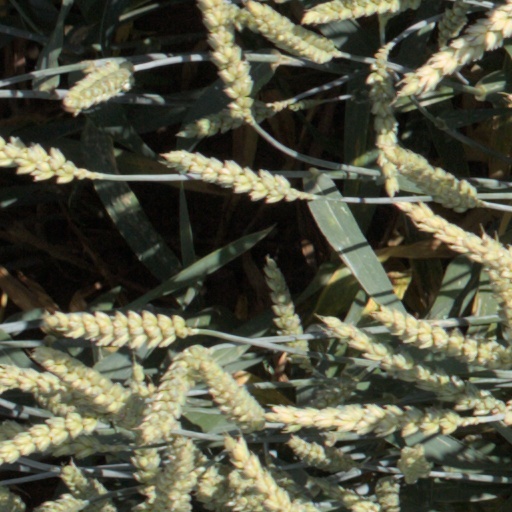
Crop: wheat